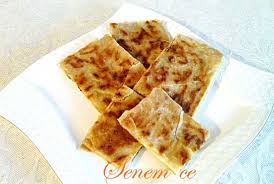
Yemek: gozleme